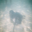
Label: ray